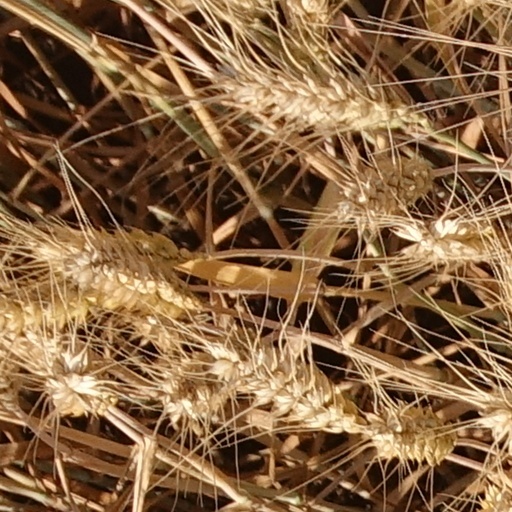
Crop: wheat